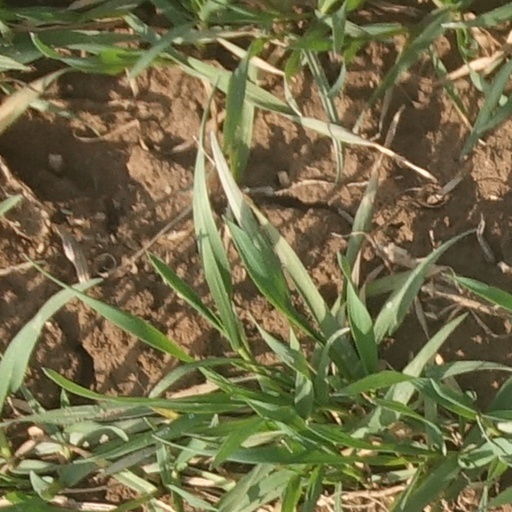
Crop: wheat